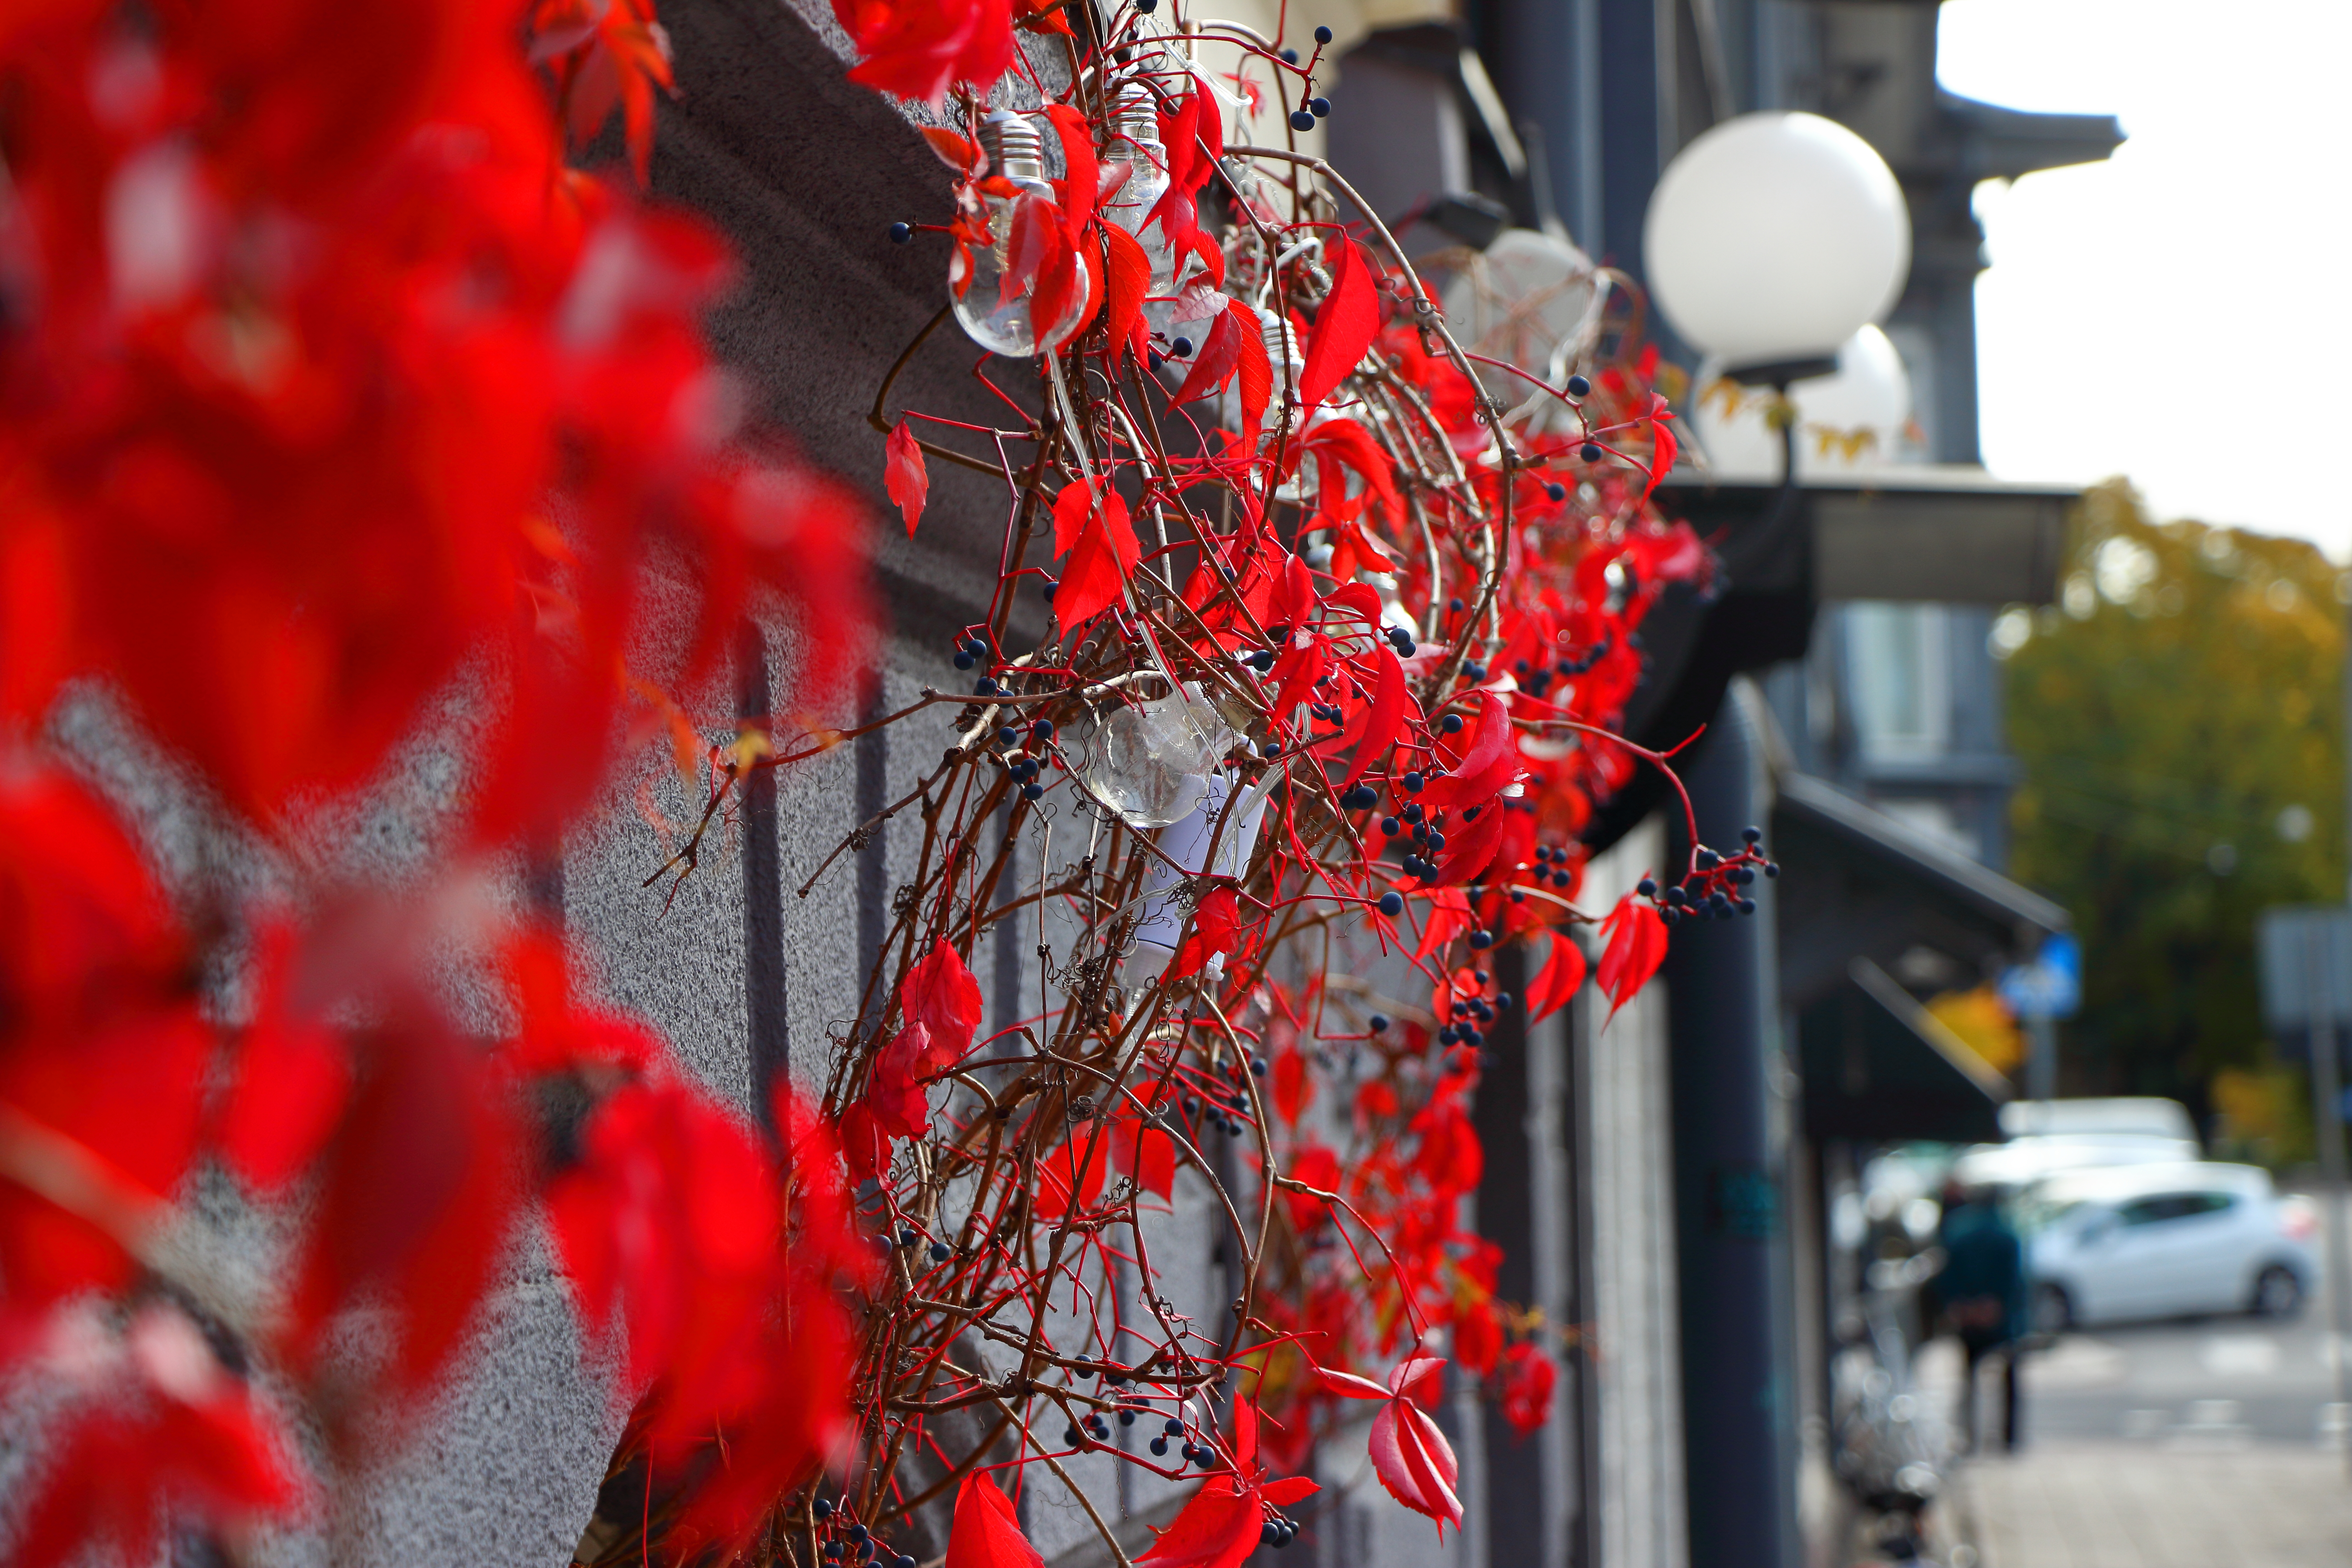
decoration, leaves, garland, facade, interior, decor, red, tree, leaf, plant, flower, architecture, autumn, road